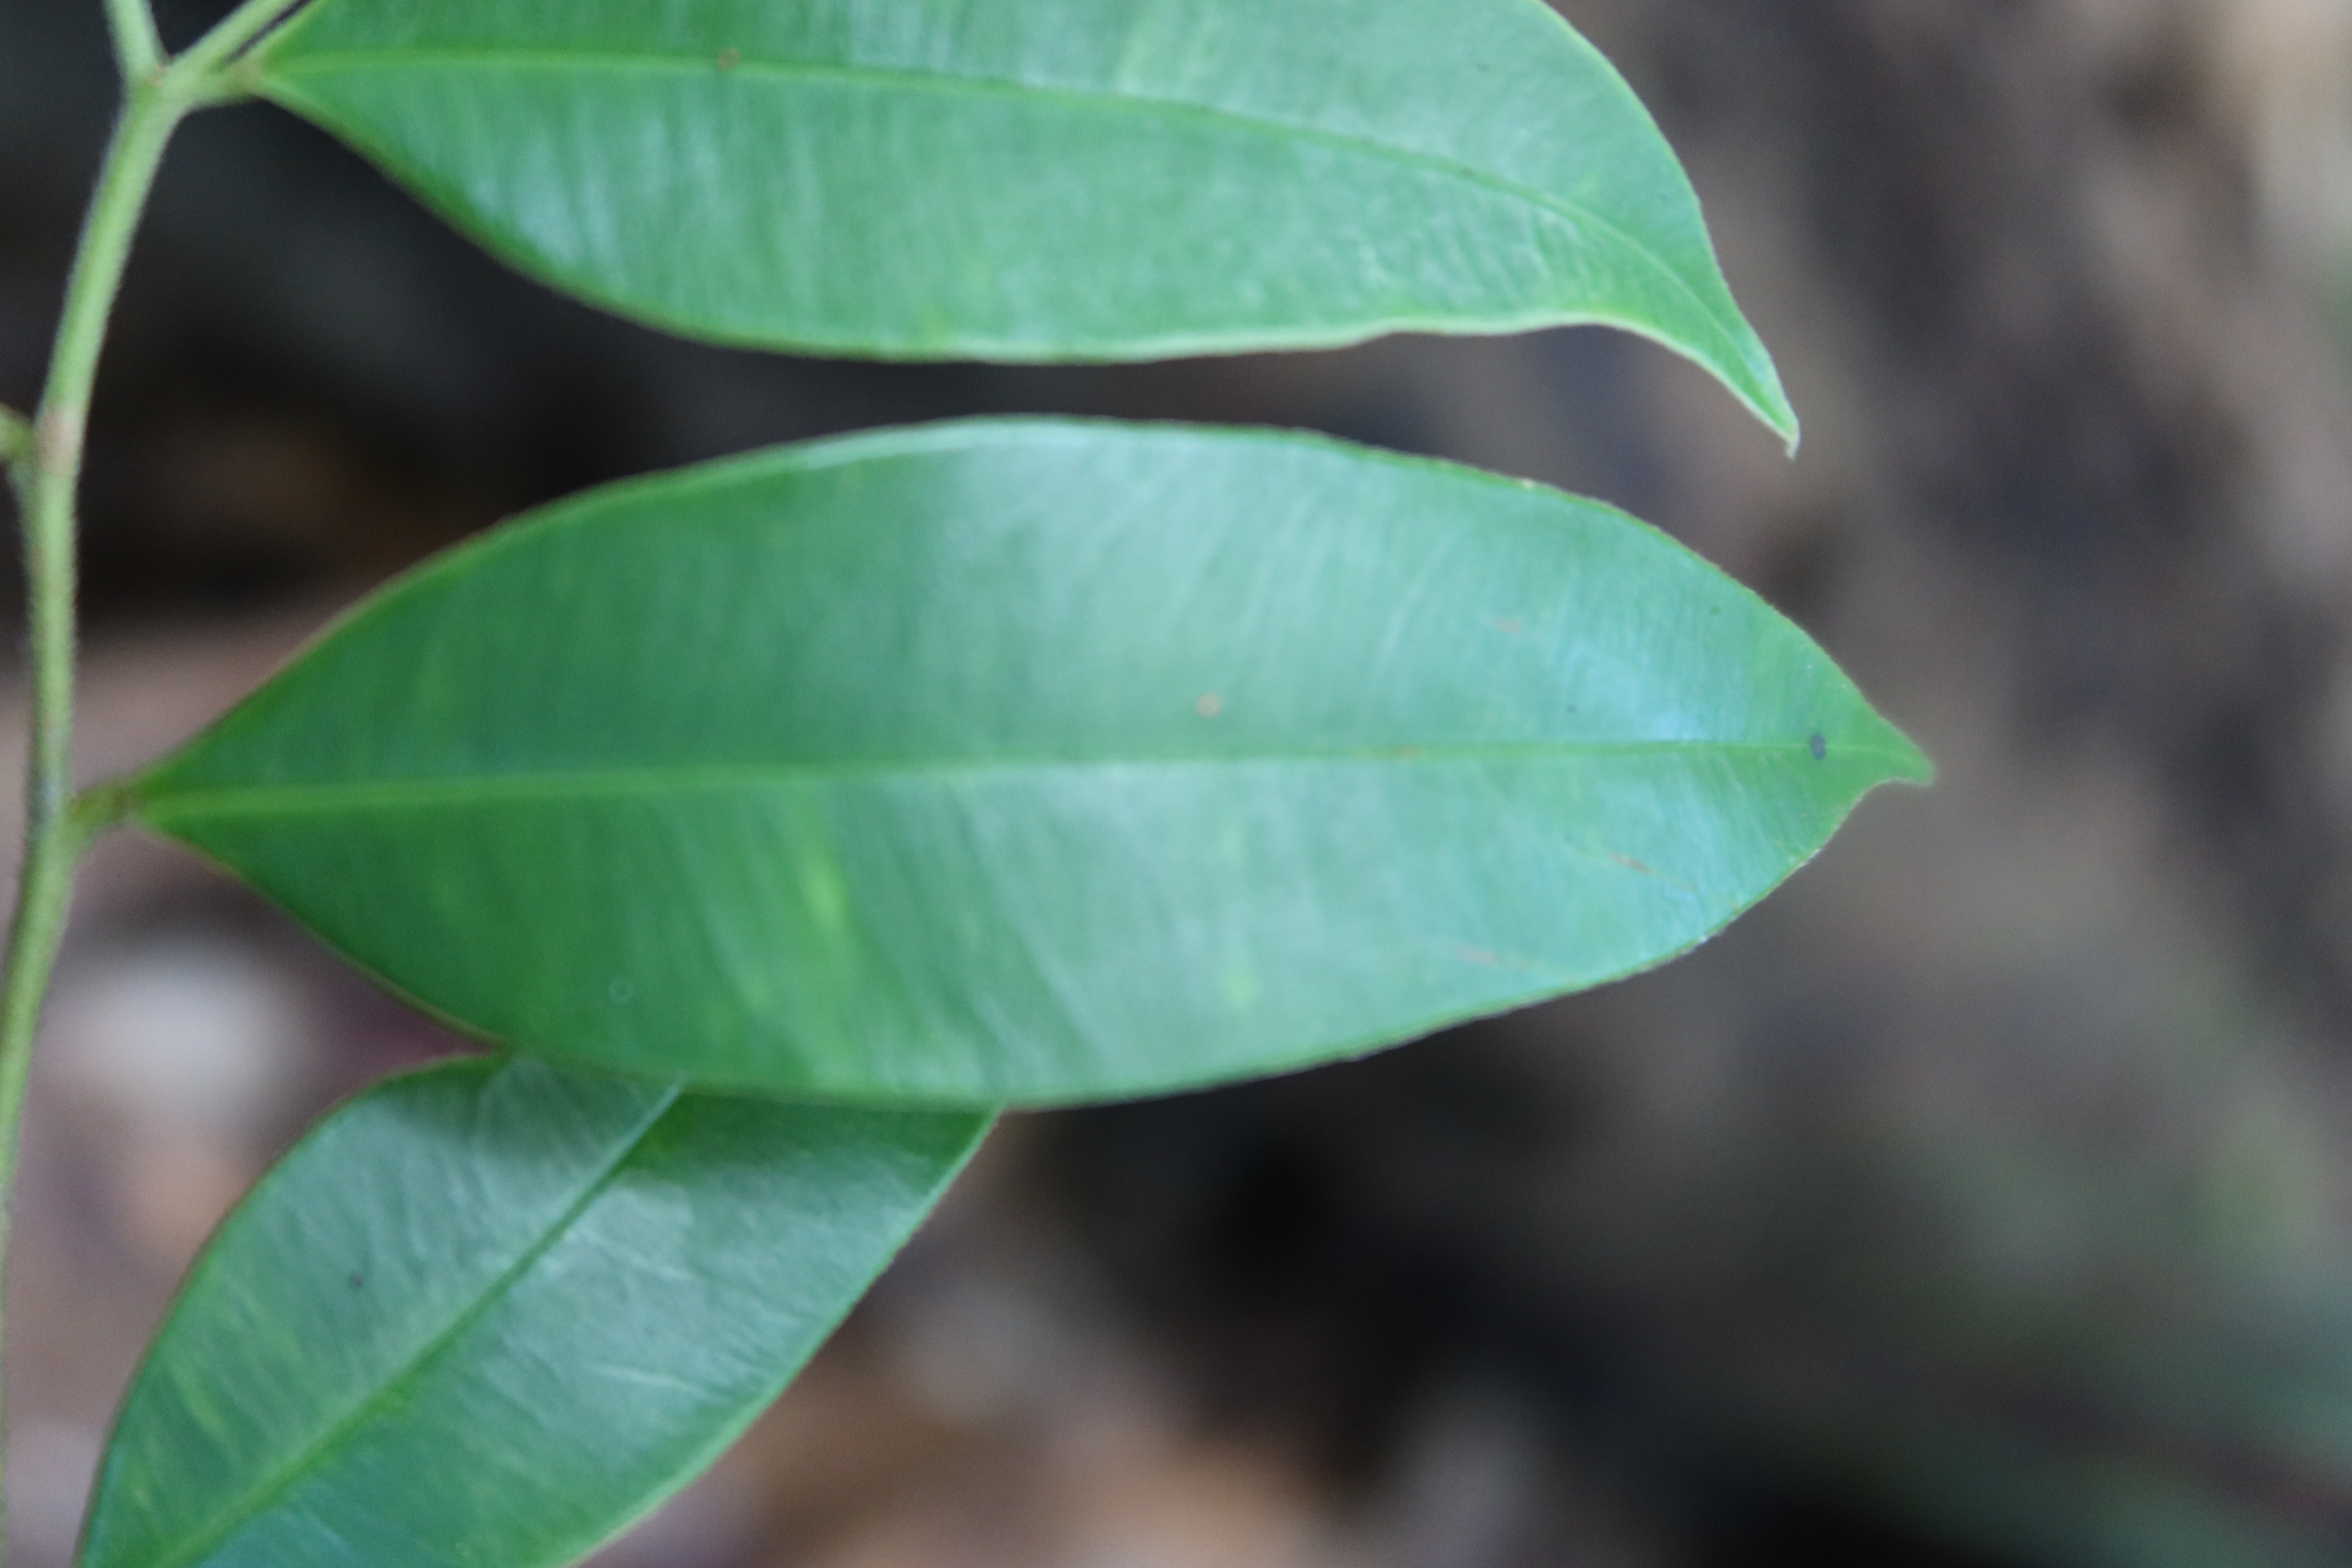
Label: Healthy